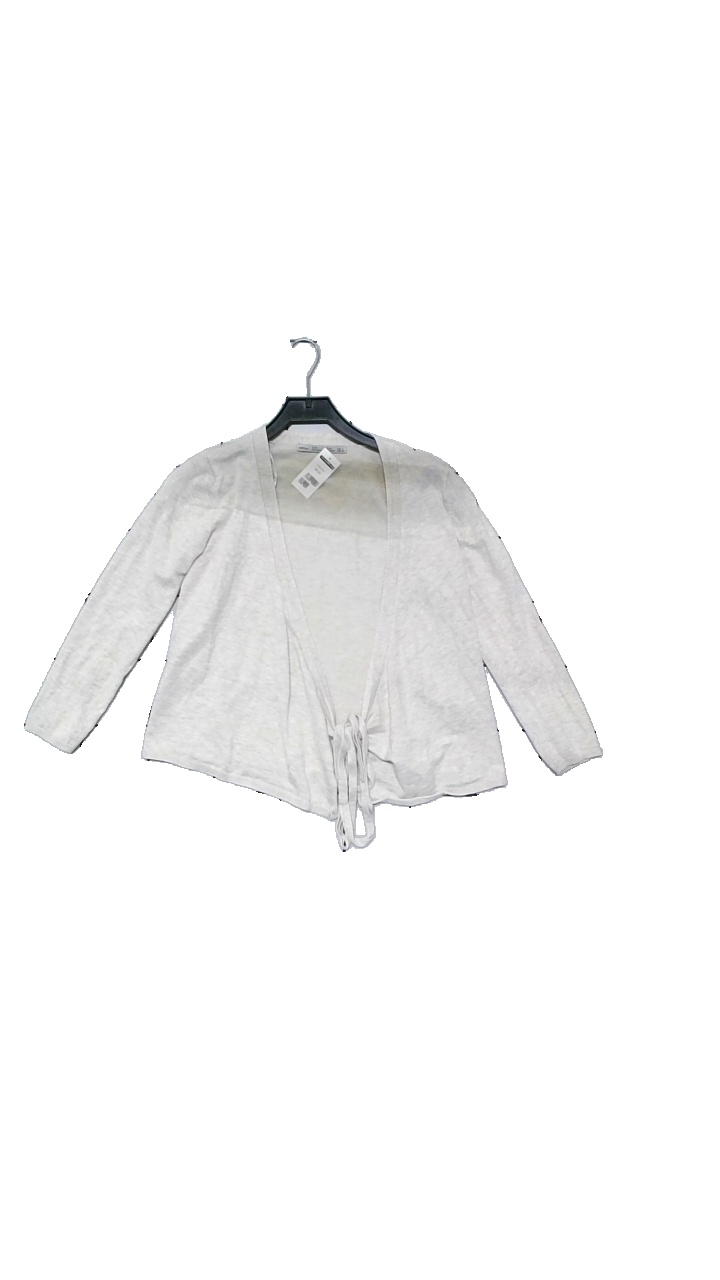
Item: Sweater (Ladies)
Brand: Zara
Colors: Beige, White
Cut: Regular, Tight
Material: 70% viscose, 30% nylon
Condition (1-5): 5
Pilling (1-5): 3
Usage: Reuse
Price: <50